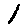
Label: 1